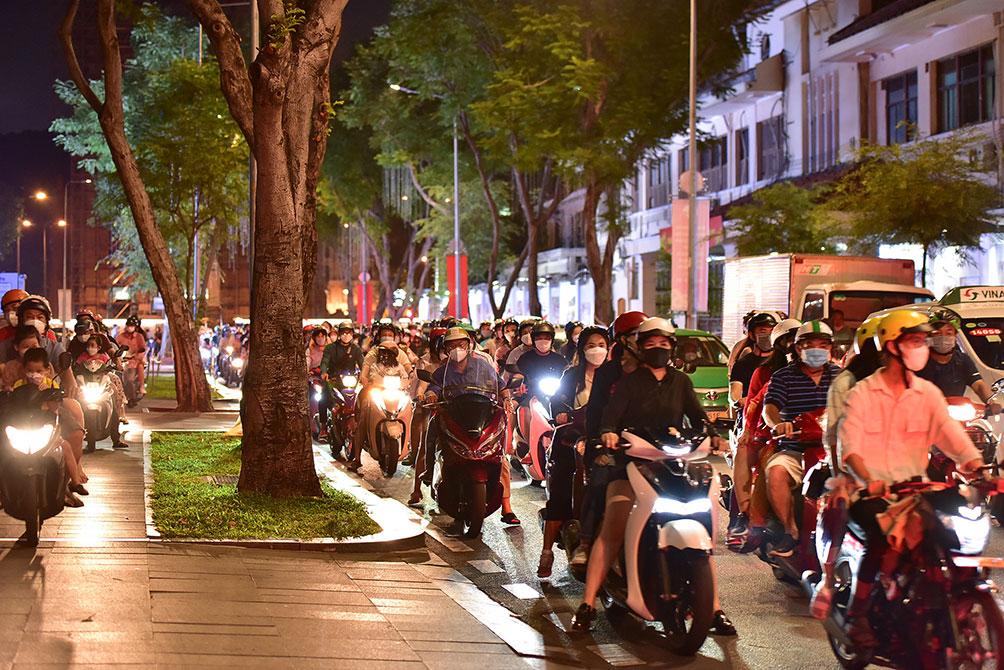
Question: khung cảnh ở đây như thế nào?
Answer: rất đông đúc